Masonic Temple

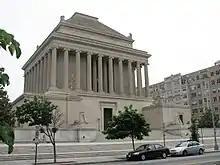
The Masonic House of the Temple of the Scottish Rite, Washington, DC, John Russell Pope, architect, 1911–15

The Great Depression hit Freemasonry as hard as it hit the rest of the world, and both local Lodges and Grand Lodges turned away from erecting buildings and towards helping those in need. World War II saw resources focused on supporting the War effort. While there was something of a resurgence in the 1950s, the anti-establishment attitudes of the 1960s and 1970s affected membership numbers even further. Lodges began to close and merge, with those that could no longer afford to maintain their buildings selling these to developers. Many Masonic Temples and Halls were converted to non-masonic uses including completely commercial spaces, hotels, night clubs, and even condominiums. Many lodges have returned to renting rooms, and there is a small movement calling for Freemasonry to return to its roots and open their Masonic Lodges in taverns, as remains the case in England where public houses, private clubs and hotels may contain dedicated Lodge facilities, typically but not always in the basement.